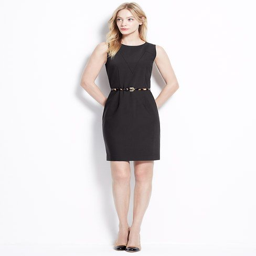
l a wardrobe must - have , the classic black sheath dress , works for all seasons , easily update it with new accessories .